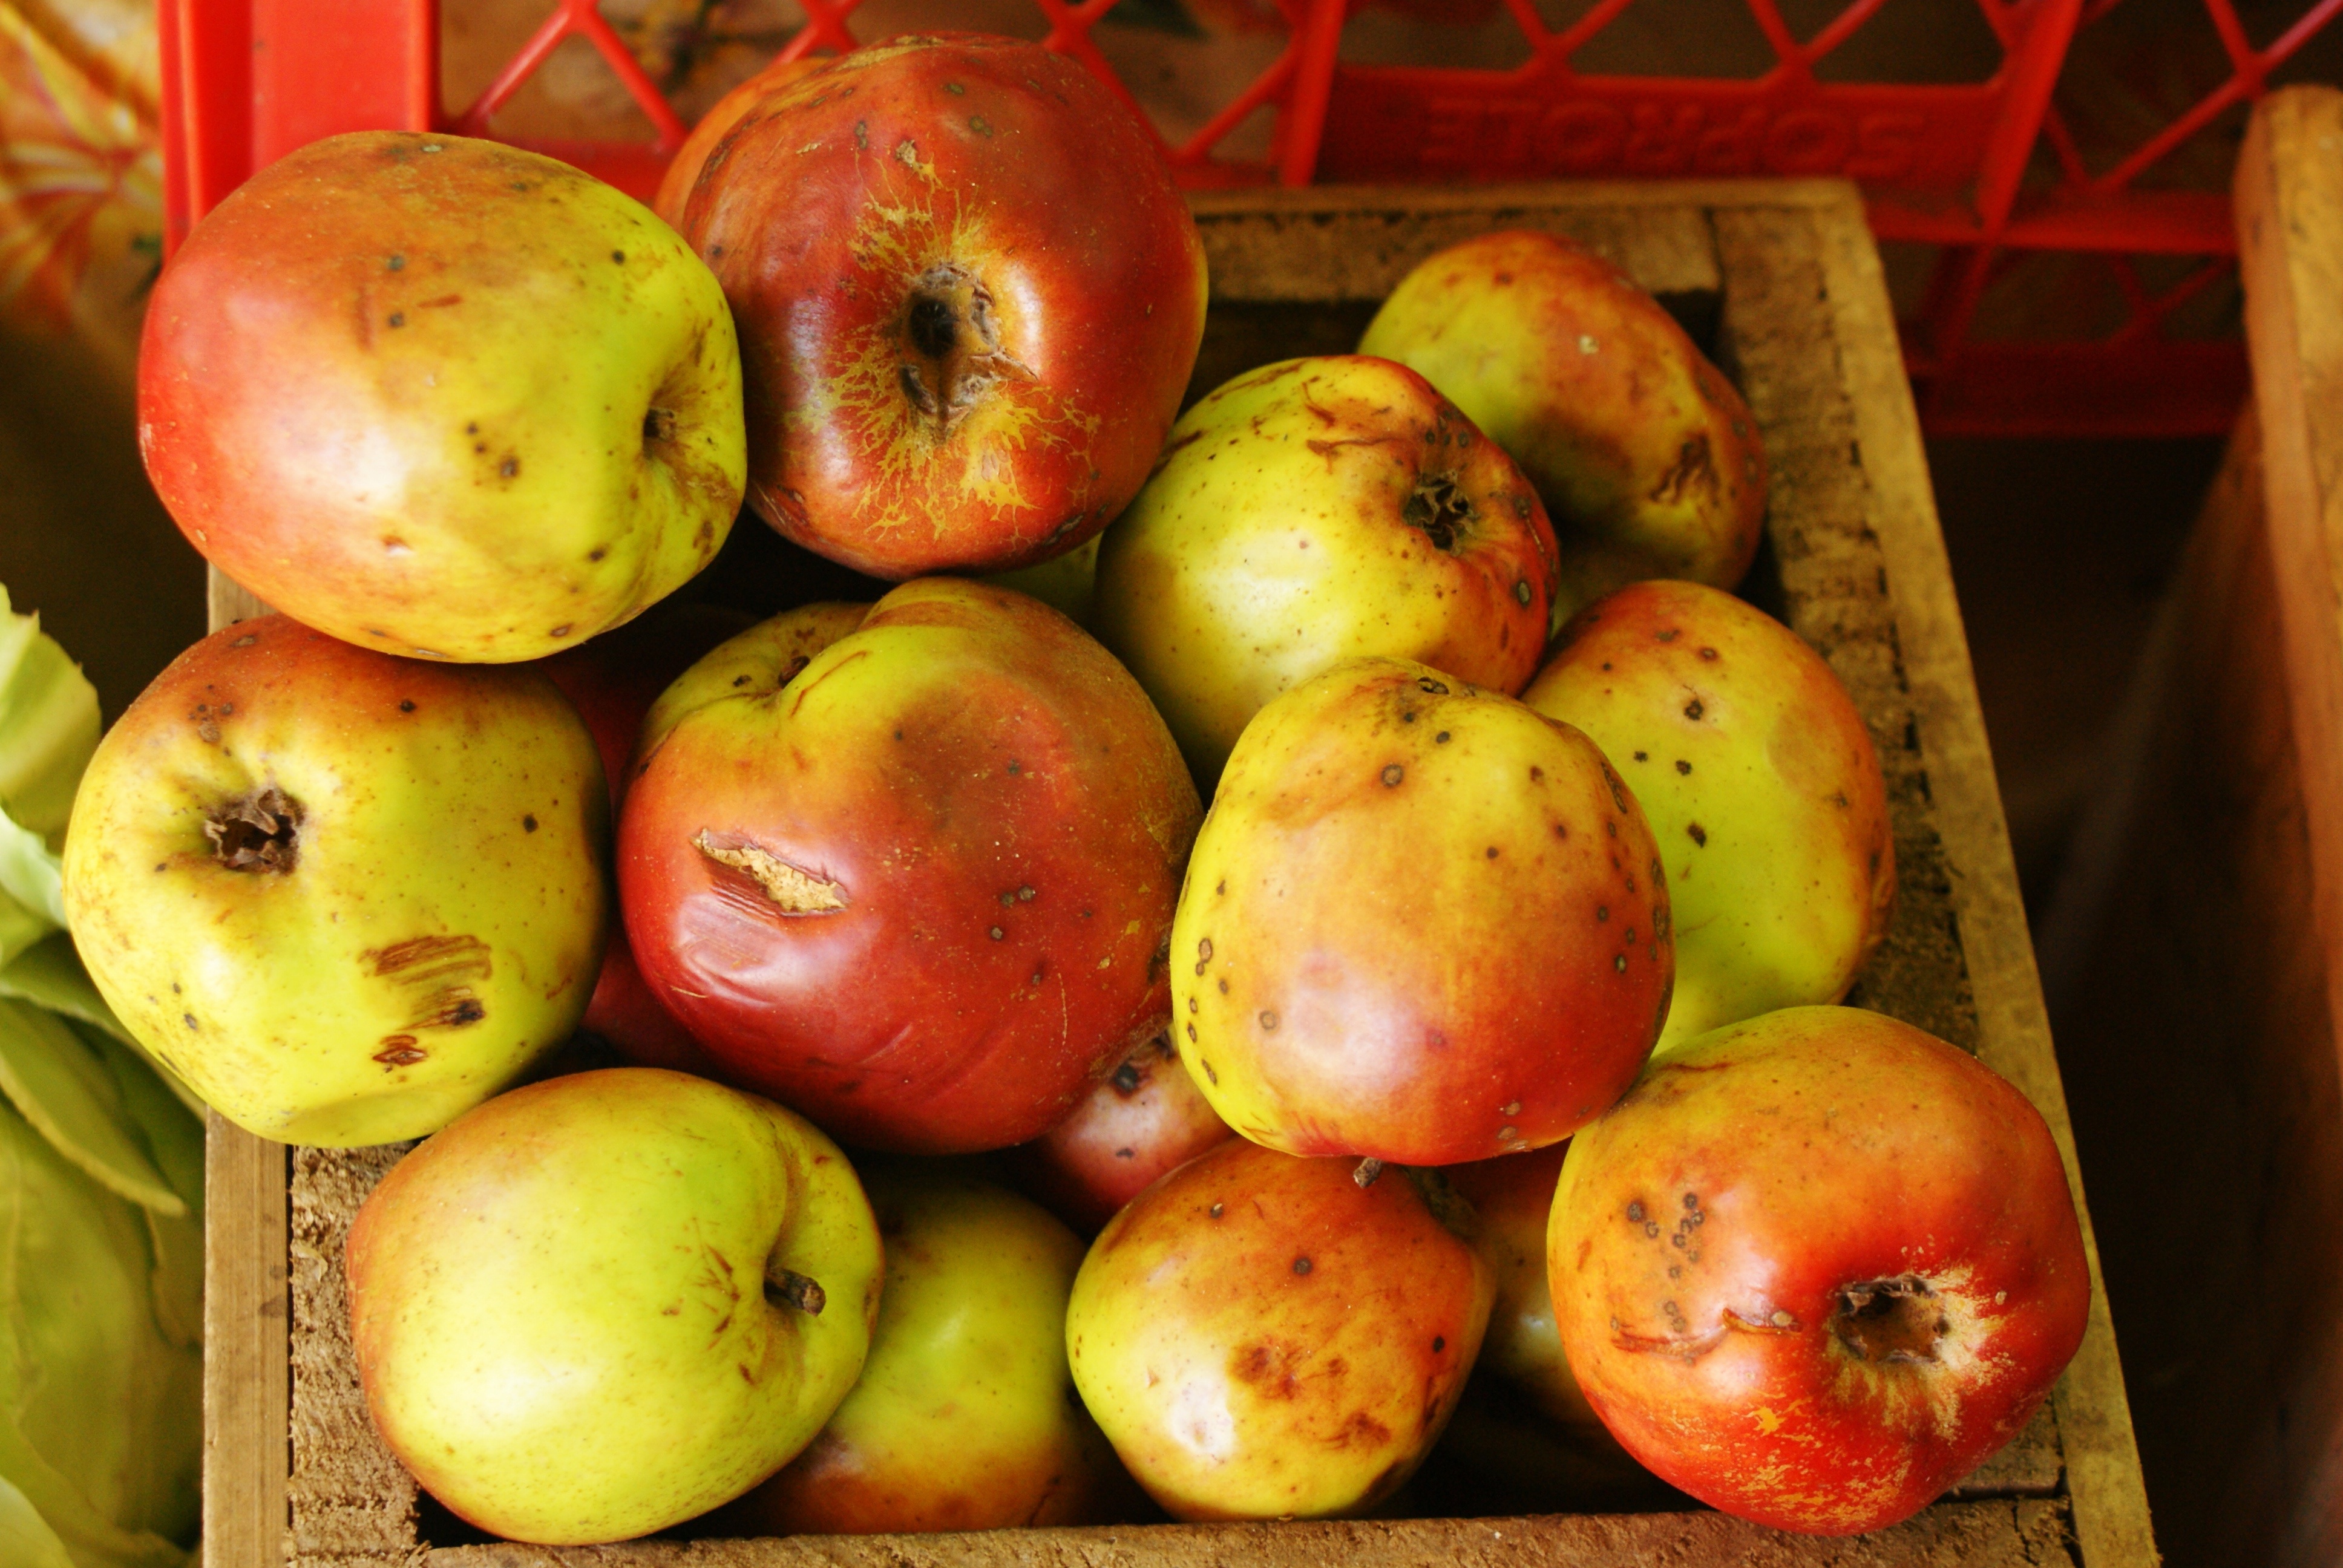
apple, plant, fruit, food, produce, healthy, fruits, apples, flowering plant, nectarine, land plant